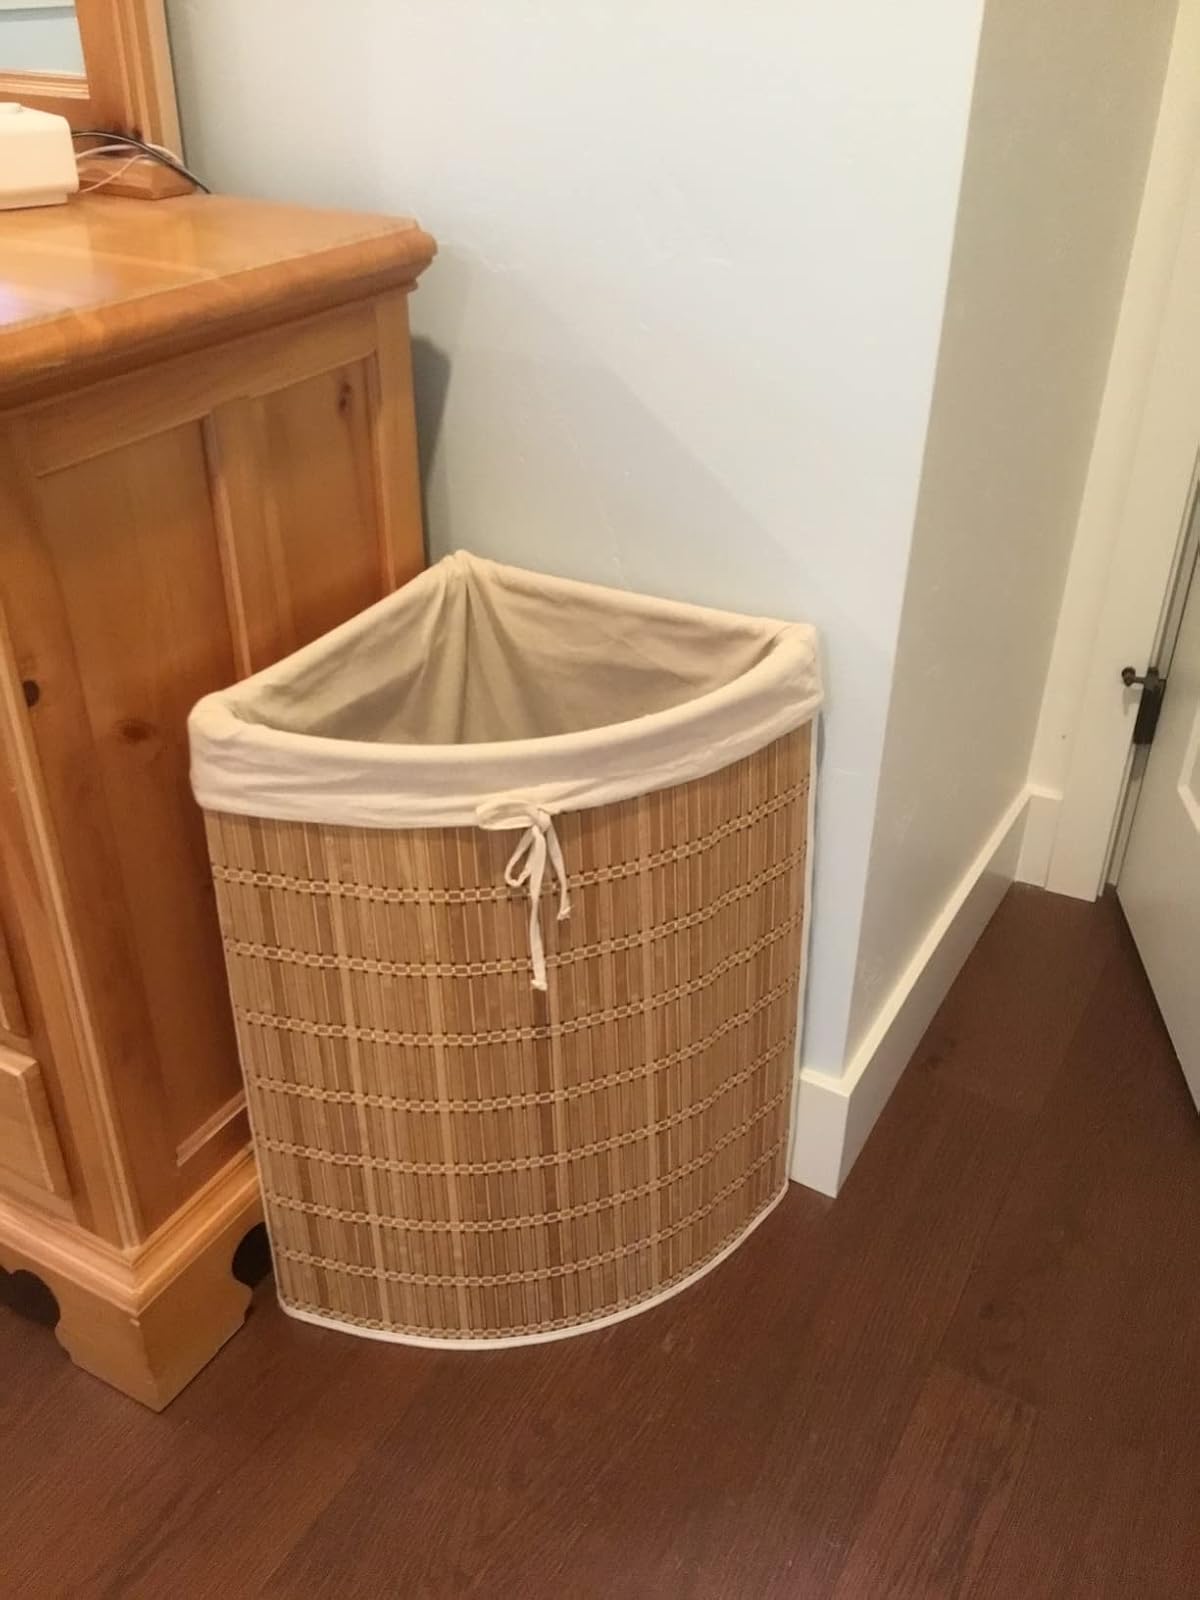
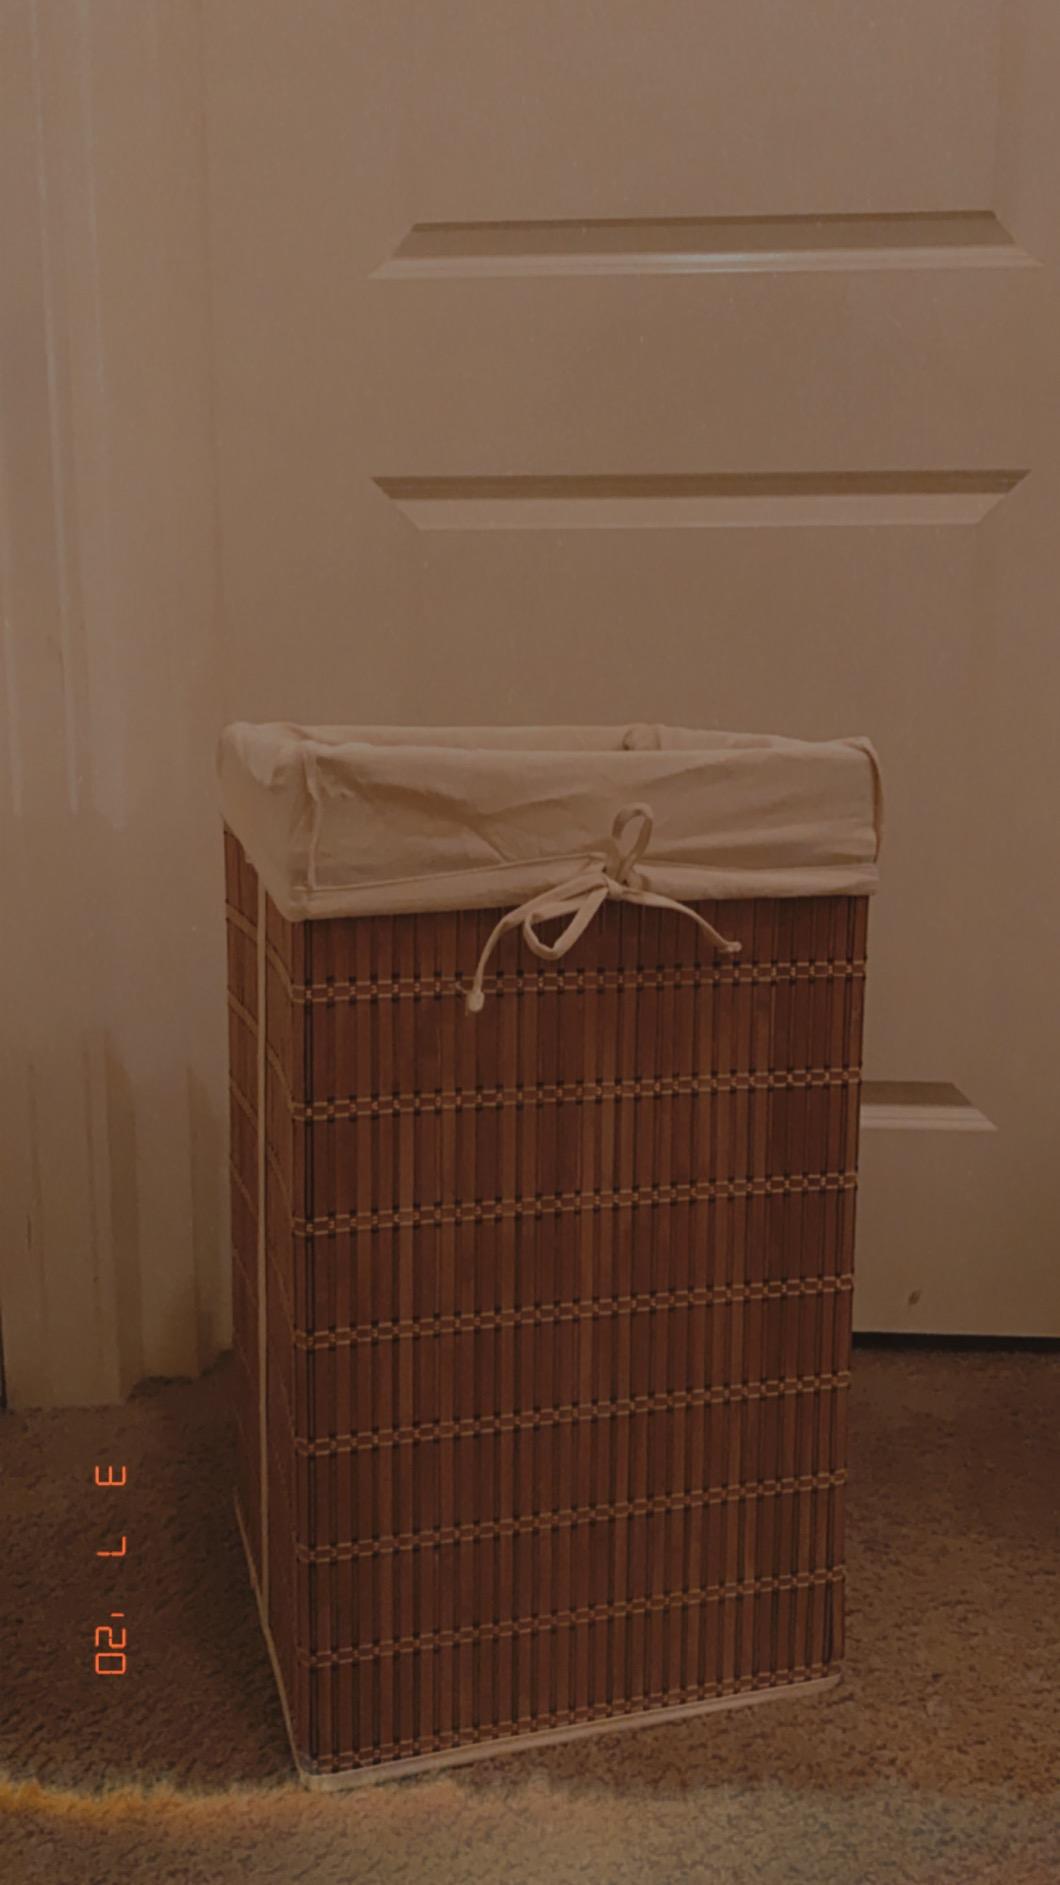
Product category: items_hamper
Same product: no